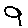
Label: 9